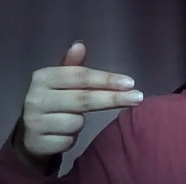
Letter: ghain